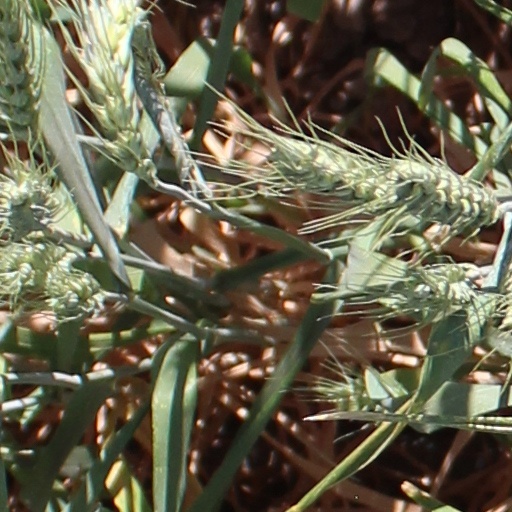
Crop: wheat